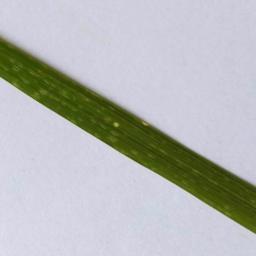
Label: Rice___Leaf_Blast